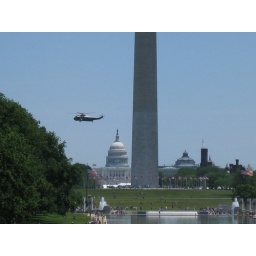
capital building int he distance, washington monument in front, buzzed by a big chopper.